Jarron Collins

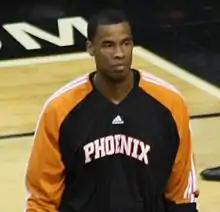
Collins with the Phoenix Suns in 2009

Collins was selected by the Utah Jazz in the second round of the 2001 NBA draft and played eight seasons with the Jazz until becoming a free agent following the 2009 season.